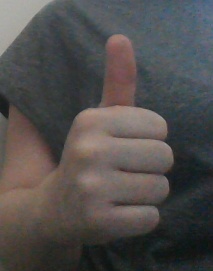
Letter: aleff